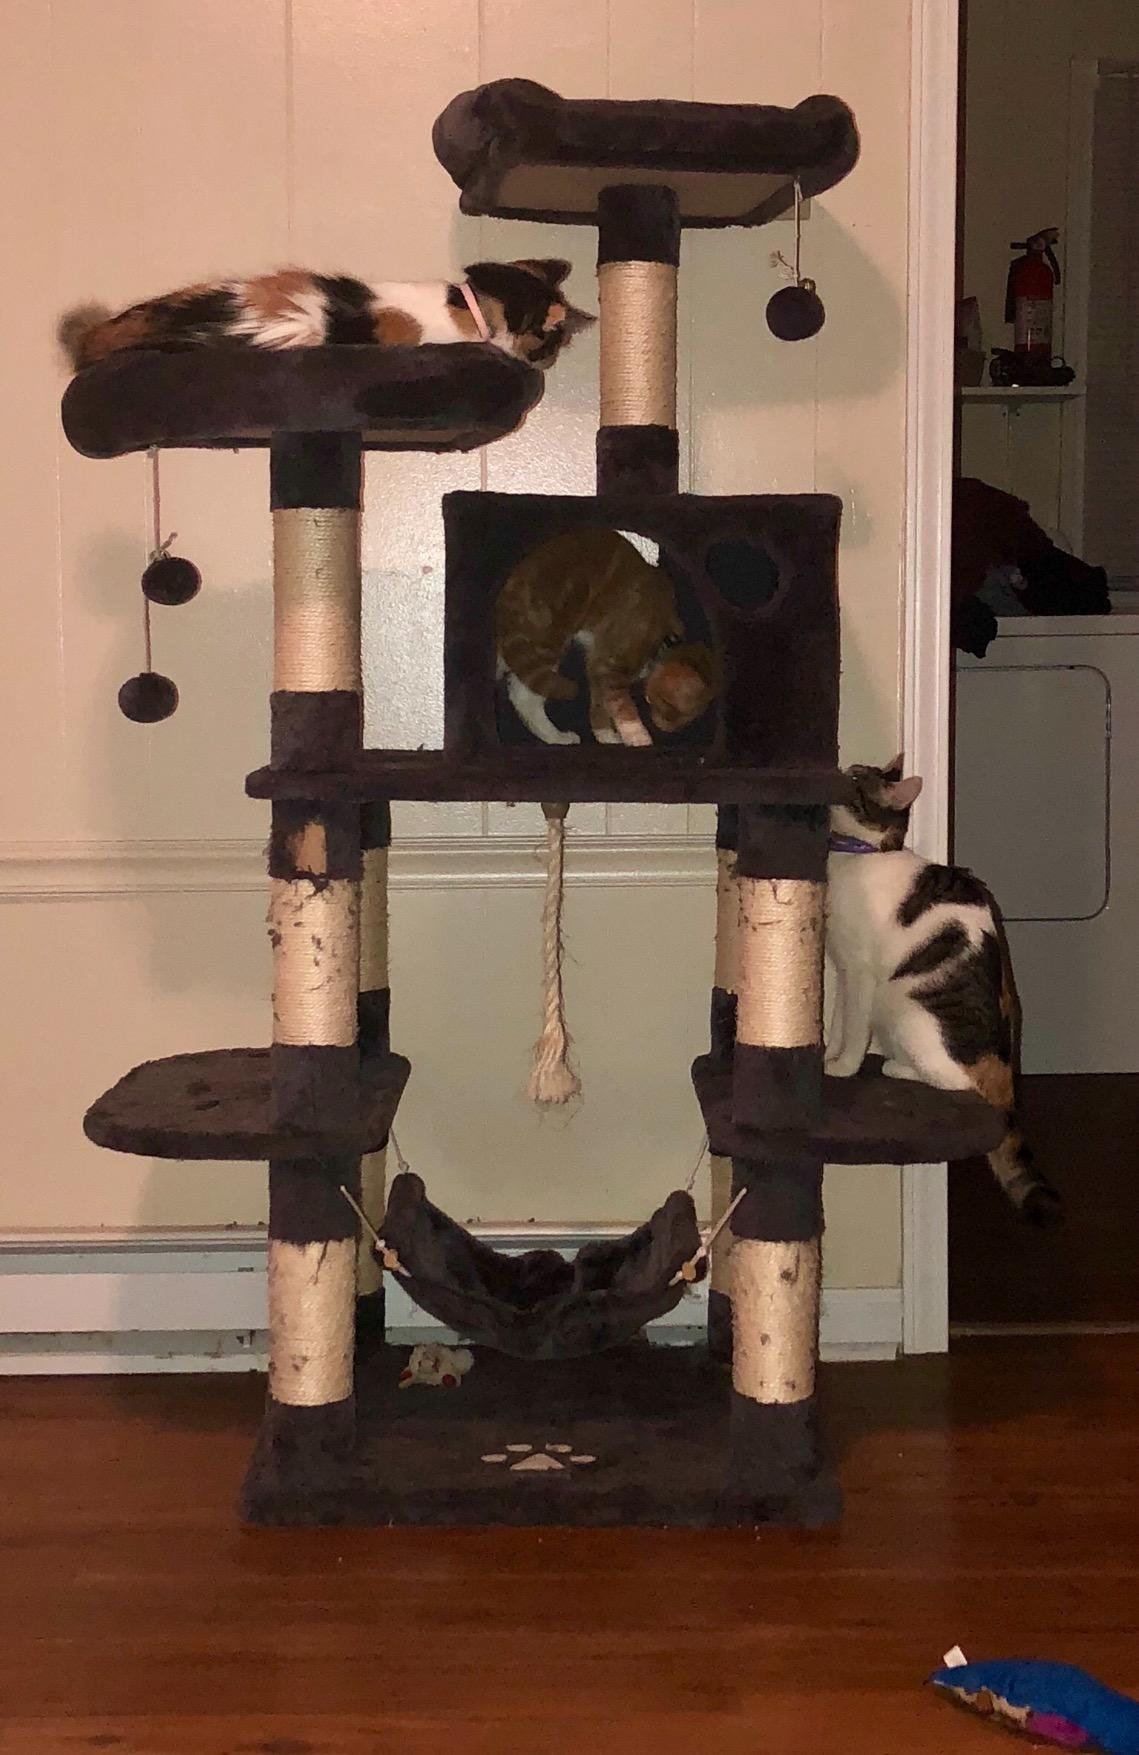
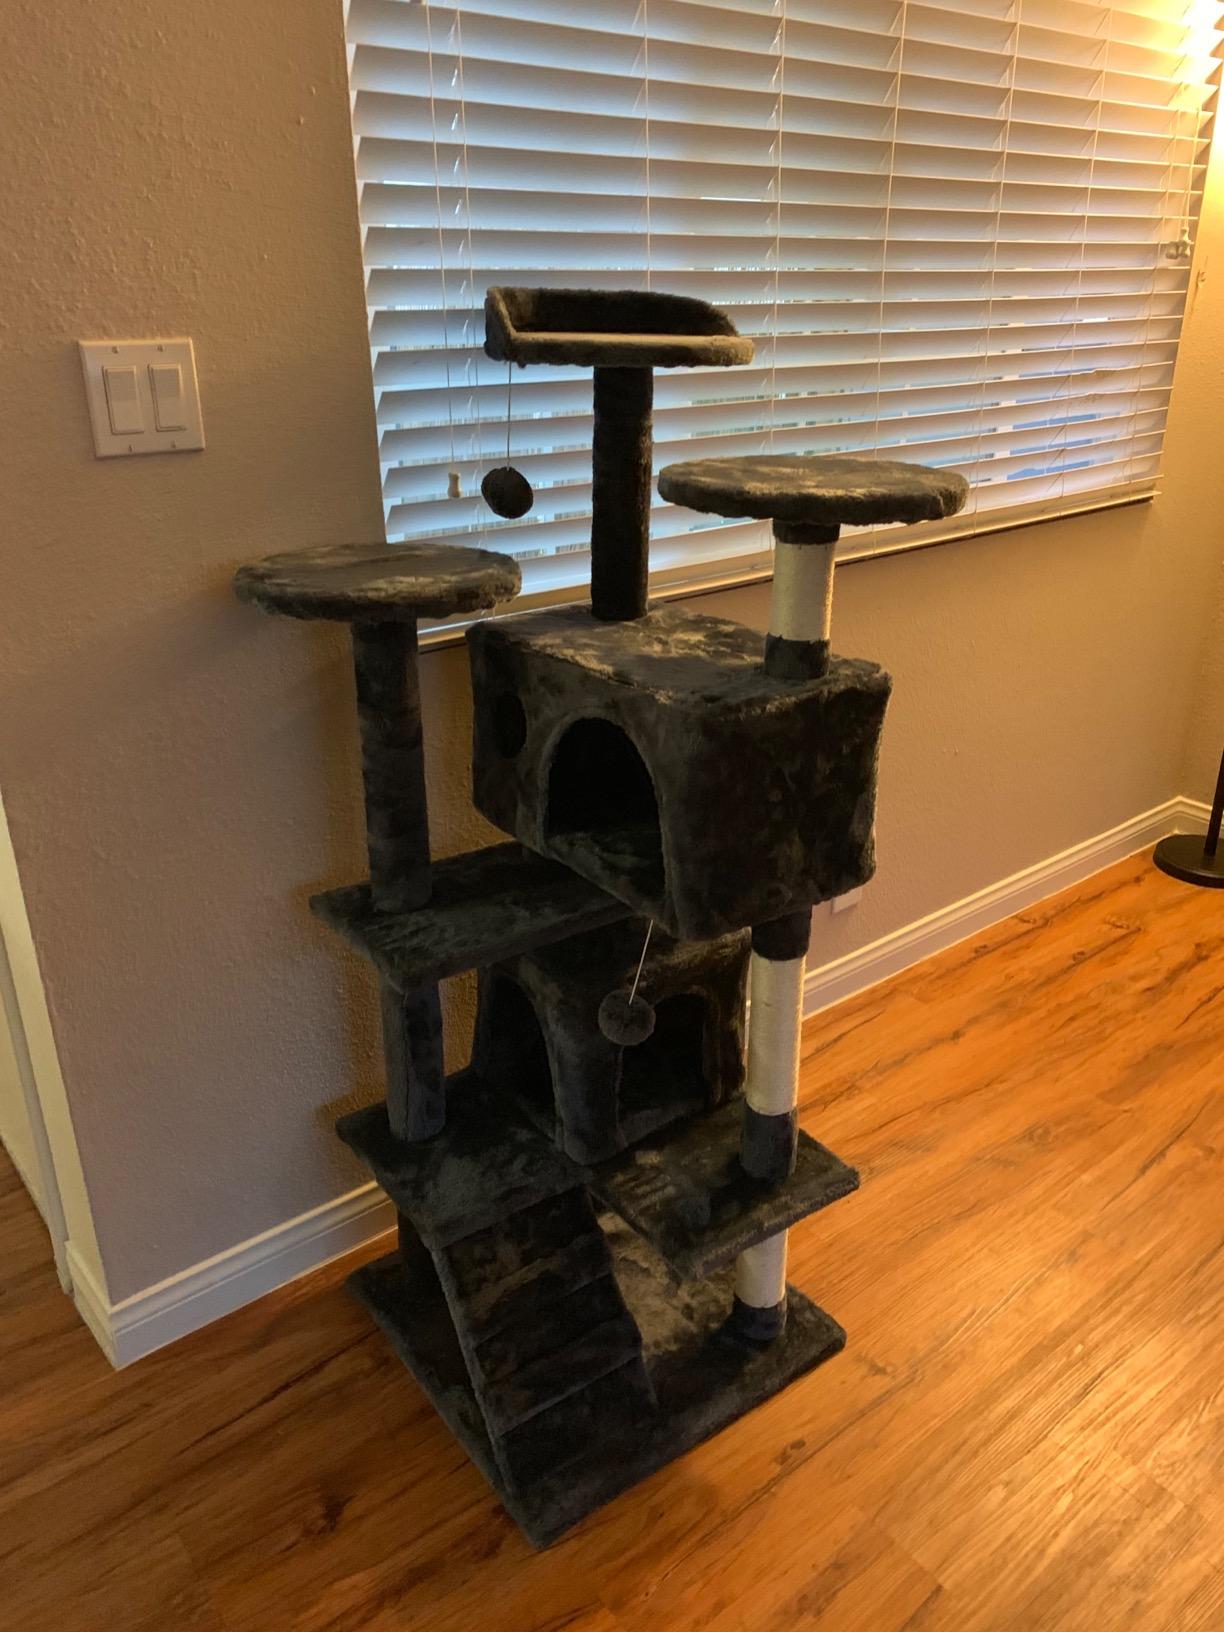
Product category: items_cat tree
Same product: no